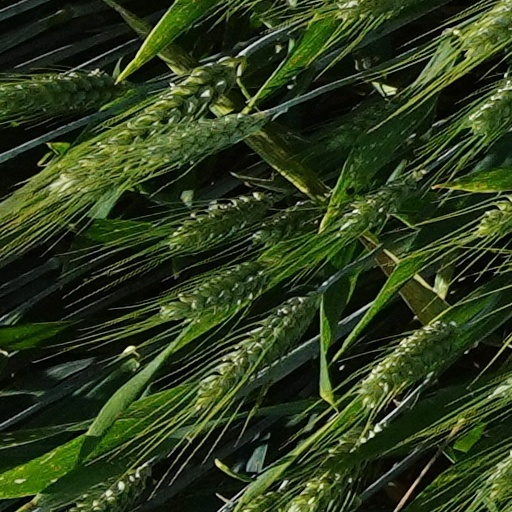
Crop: wheat